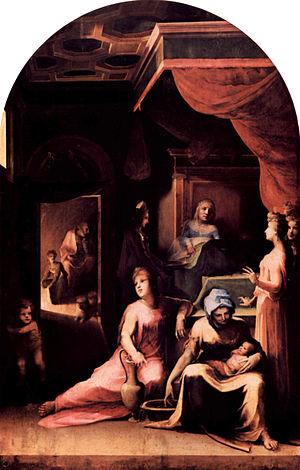
Domenico di Giacomo di Pace, dit Domenico Beccafumi ou Beccafumi, né entre 1484 et 1486 à Valdibiena, près de Montaperti, à quelques kilomètres de Sienne, en Toscane et mort le 15 mai 1551 à Sienne, est un peintre et sculpteur maniériste italien.